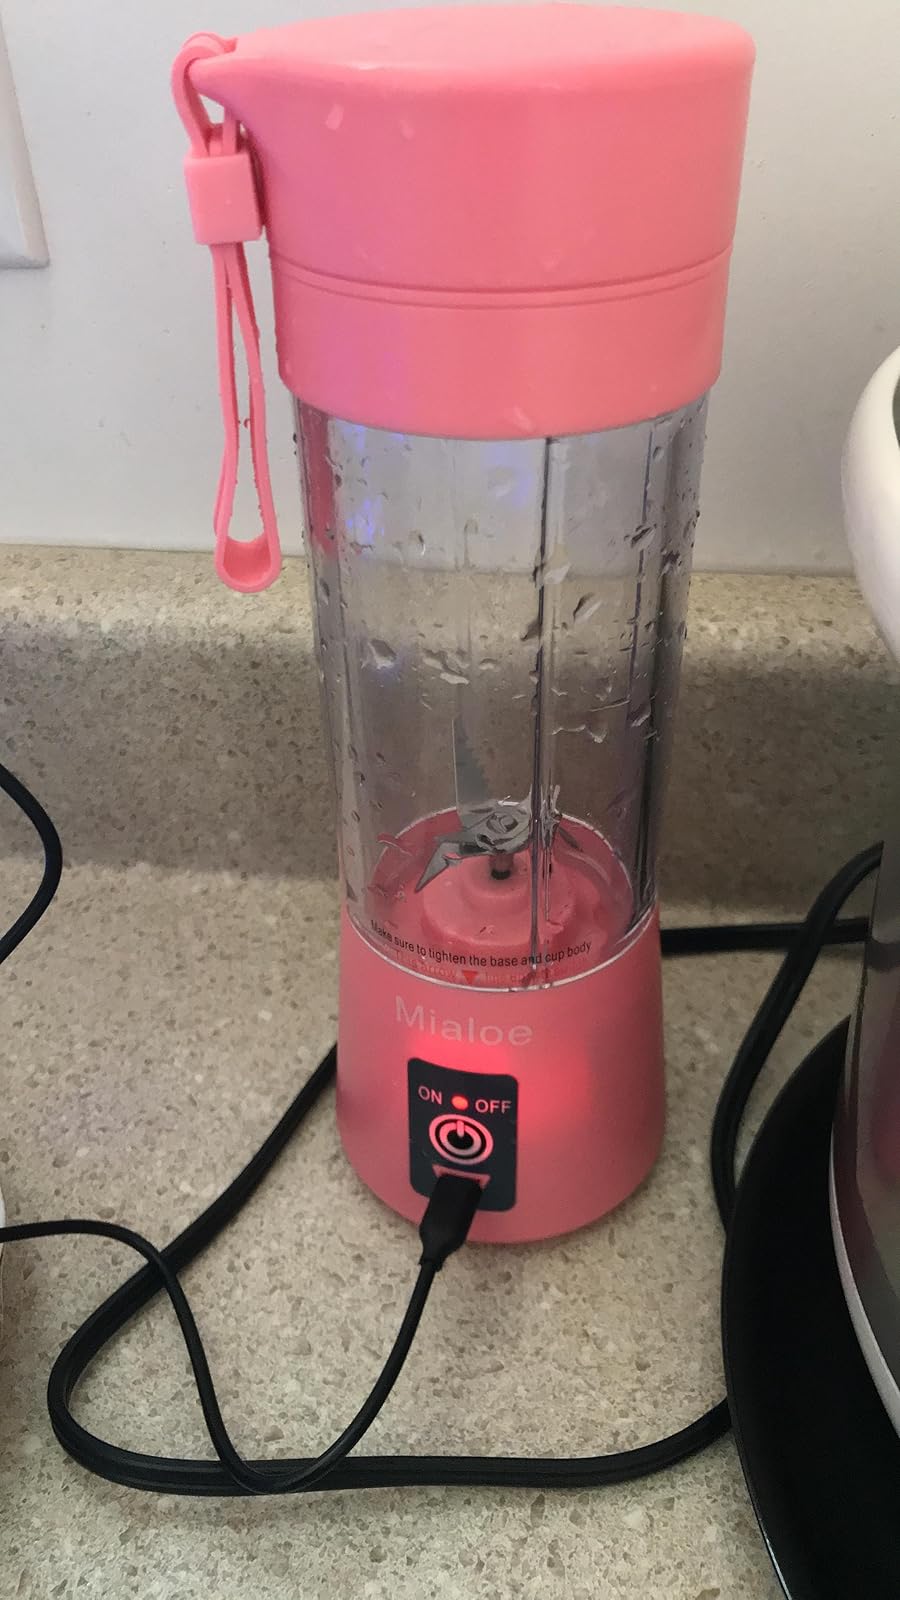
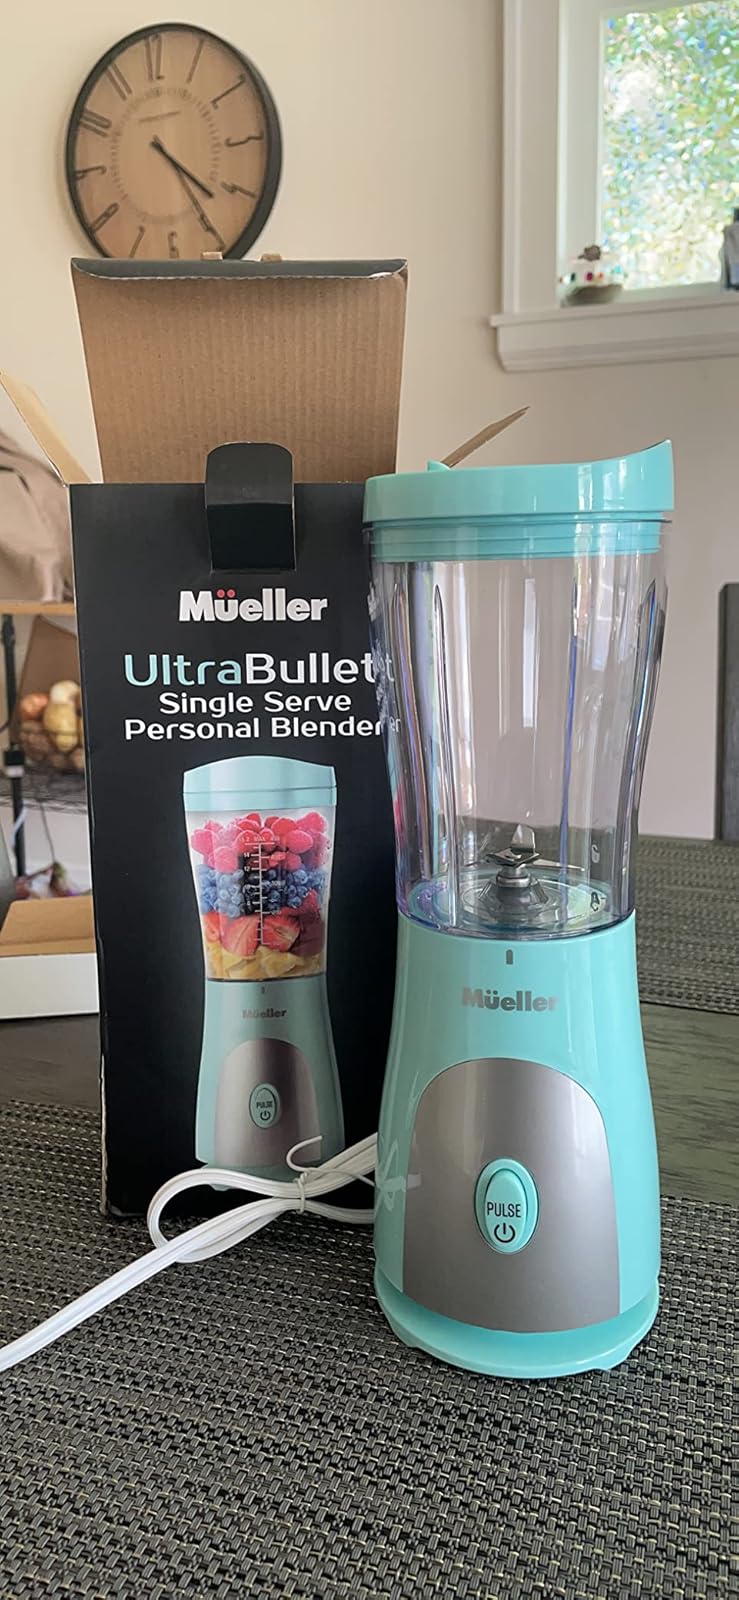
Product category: items_blender
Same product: no